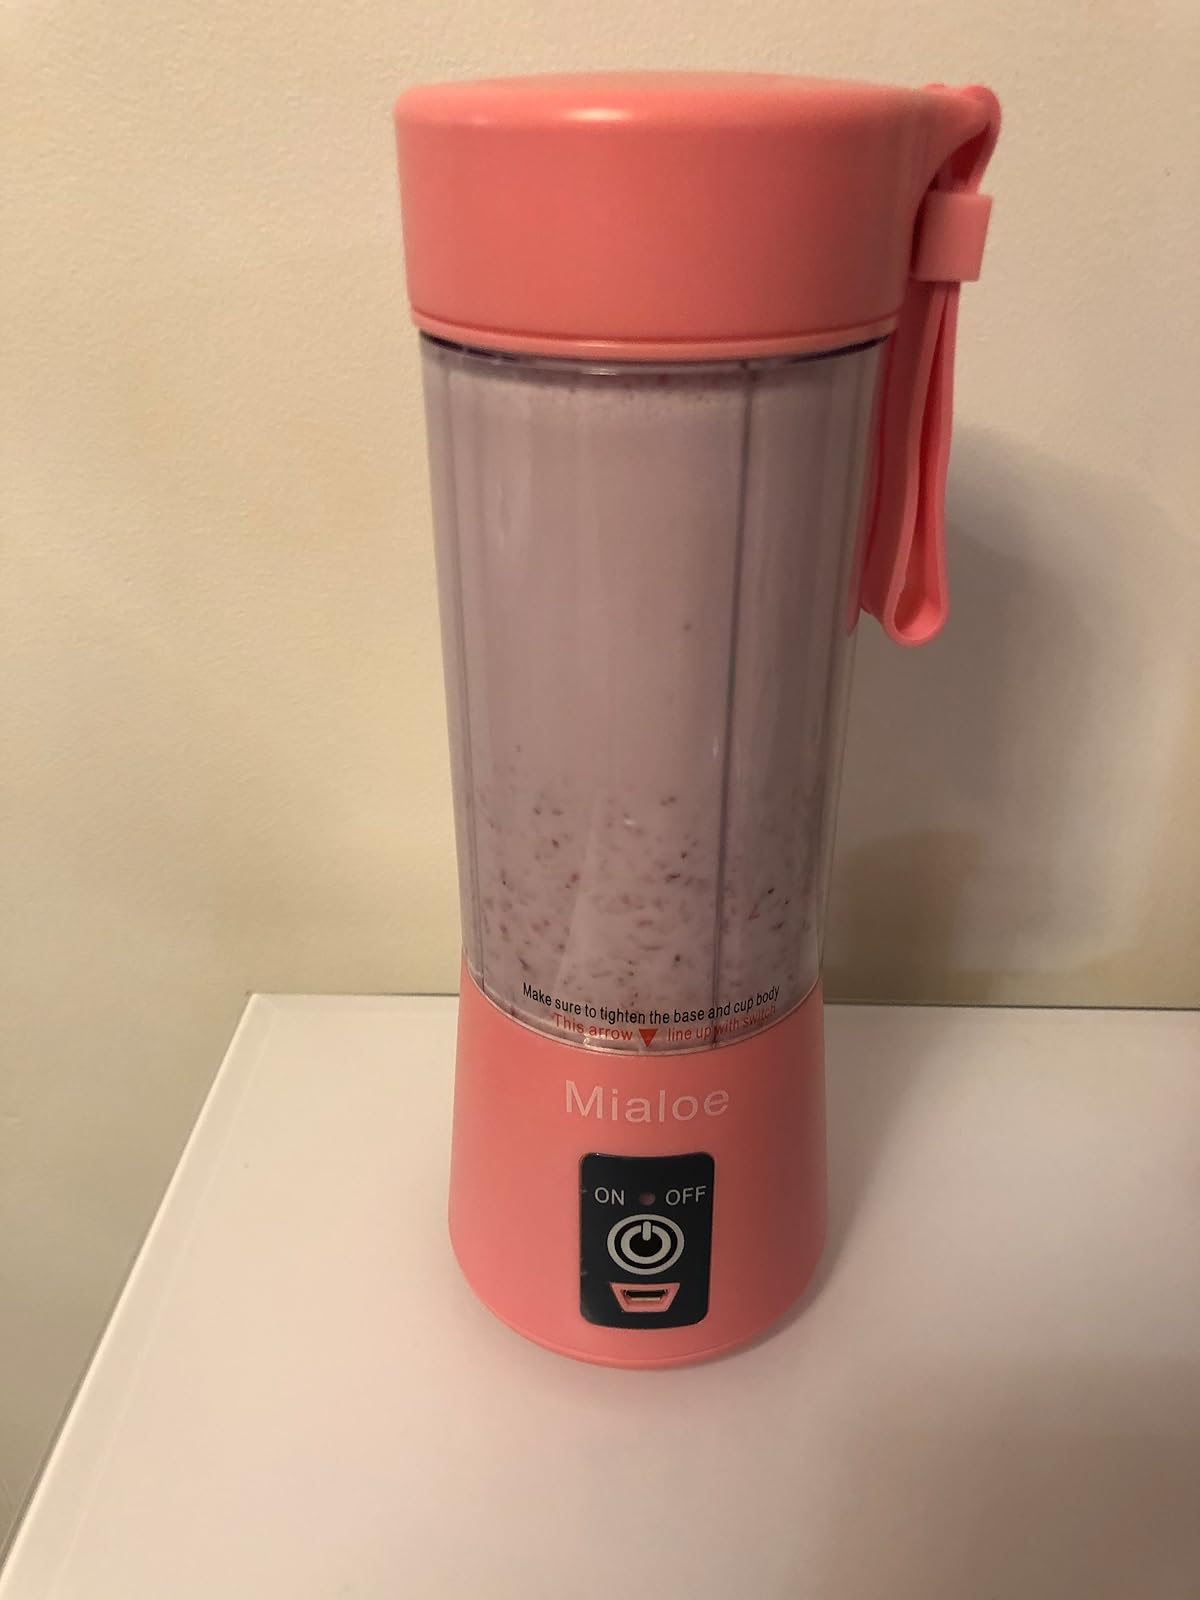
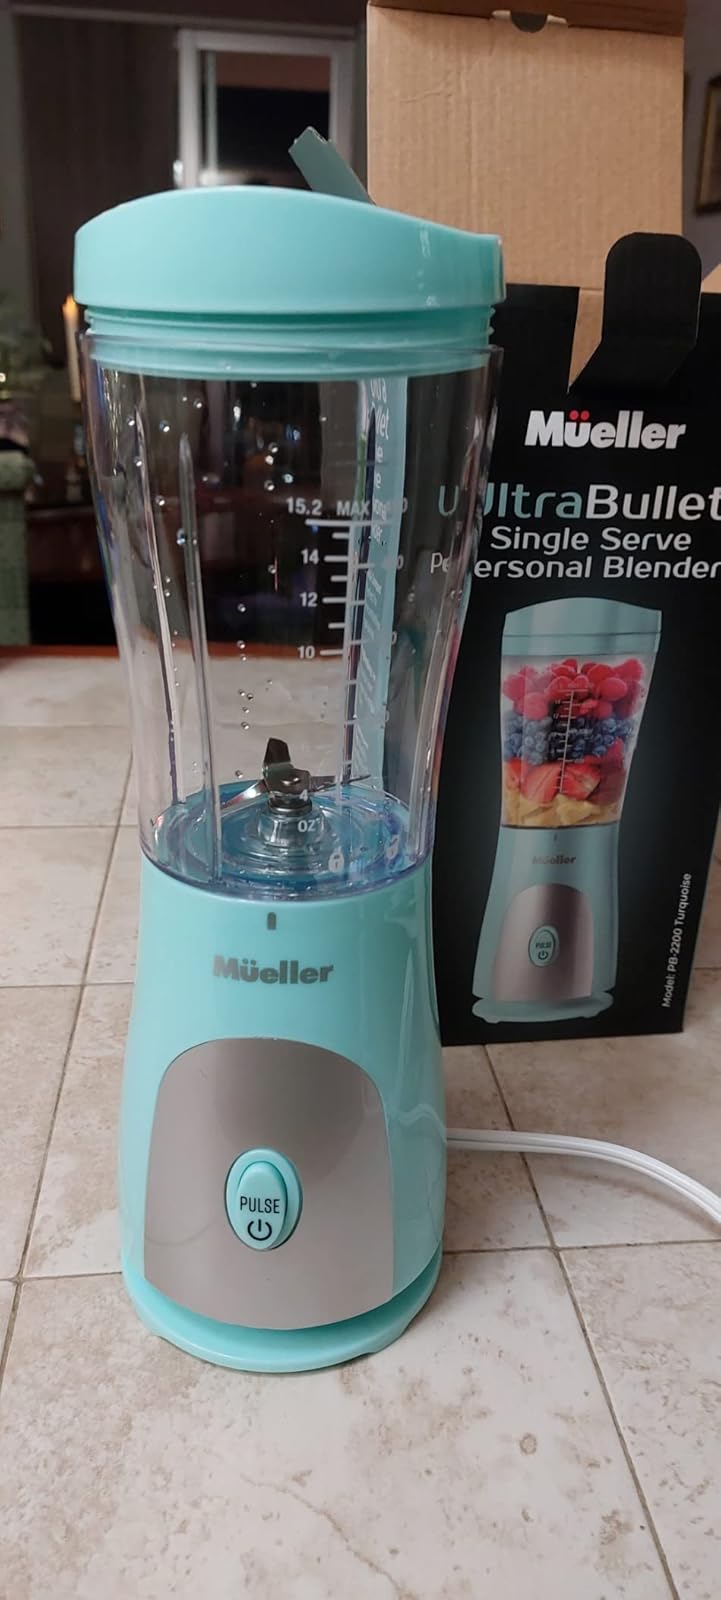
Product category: items_blender
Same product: no